List of tallest buildings in Xiamen

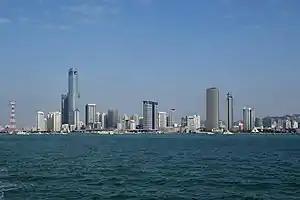
Skyline of Siming District in Xiamen in 2018, with the Xiamen International Center to the left

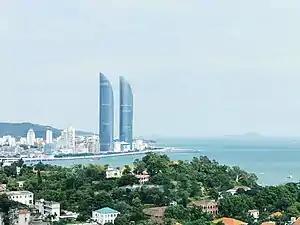
Skyline of Siming District and Gulangyu in Xiamen with Xiamen Shimao Strait Tower

This list of tallest buildings in Xiamen ranks skyscrapers in the southeastern coastal city of Xiamen, China by height. Xiamen is a sub-provincial city under Fujian province, and is one of the largest cities in Fujian. The urbanized area of the city, which includes districts in neighbouring Zhangzhou, forms a built-up area of over 7.2 million people.